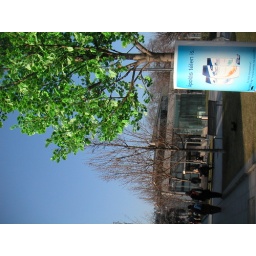
green tree in winter